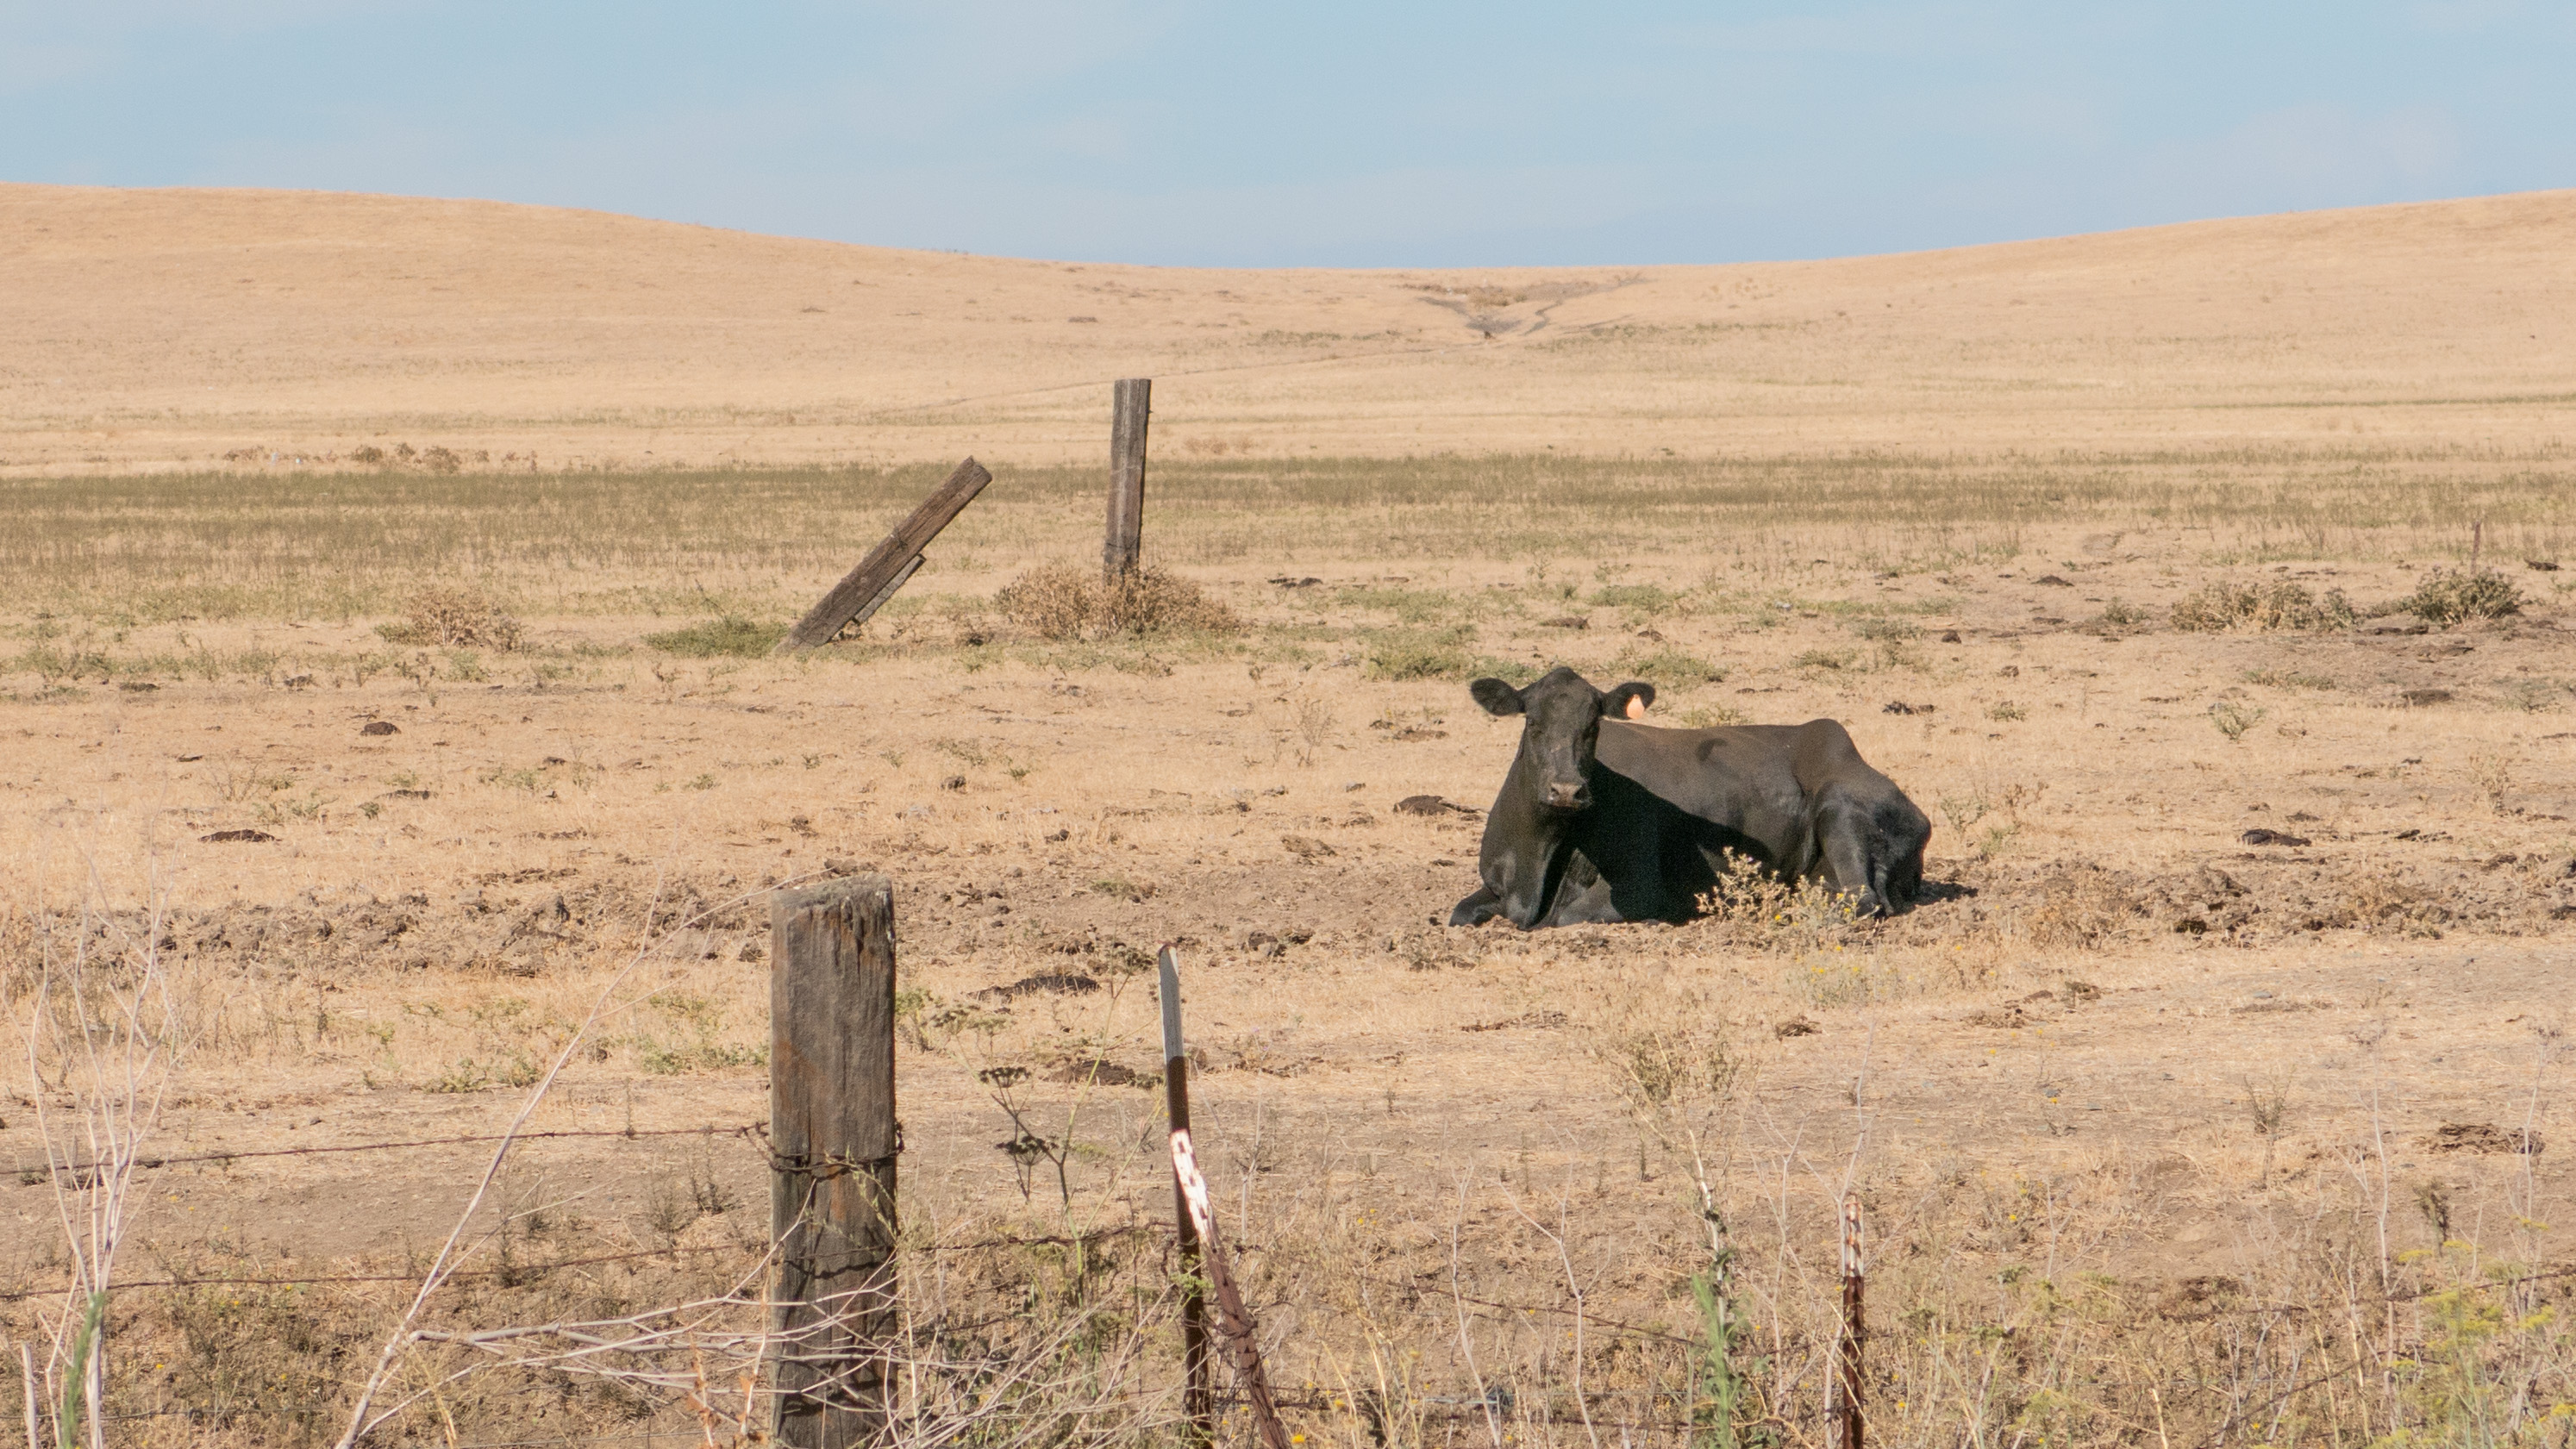
landscape, wilderness, field, prairie, adventure, wildlife, herd, pasture, grazing, ranch, fauna, savanna, plain, grassland, plateau, habitat, safari, ecosystem, steppe, natural environment, cattle like mammal, ecoregion